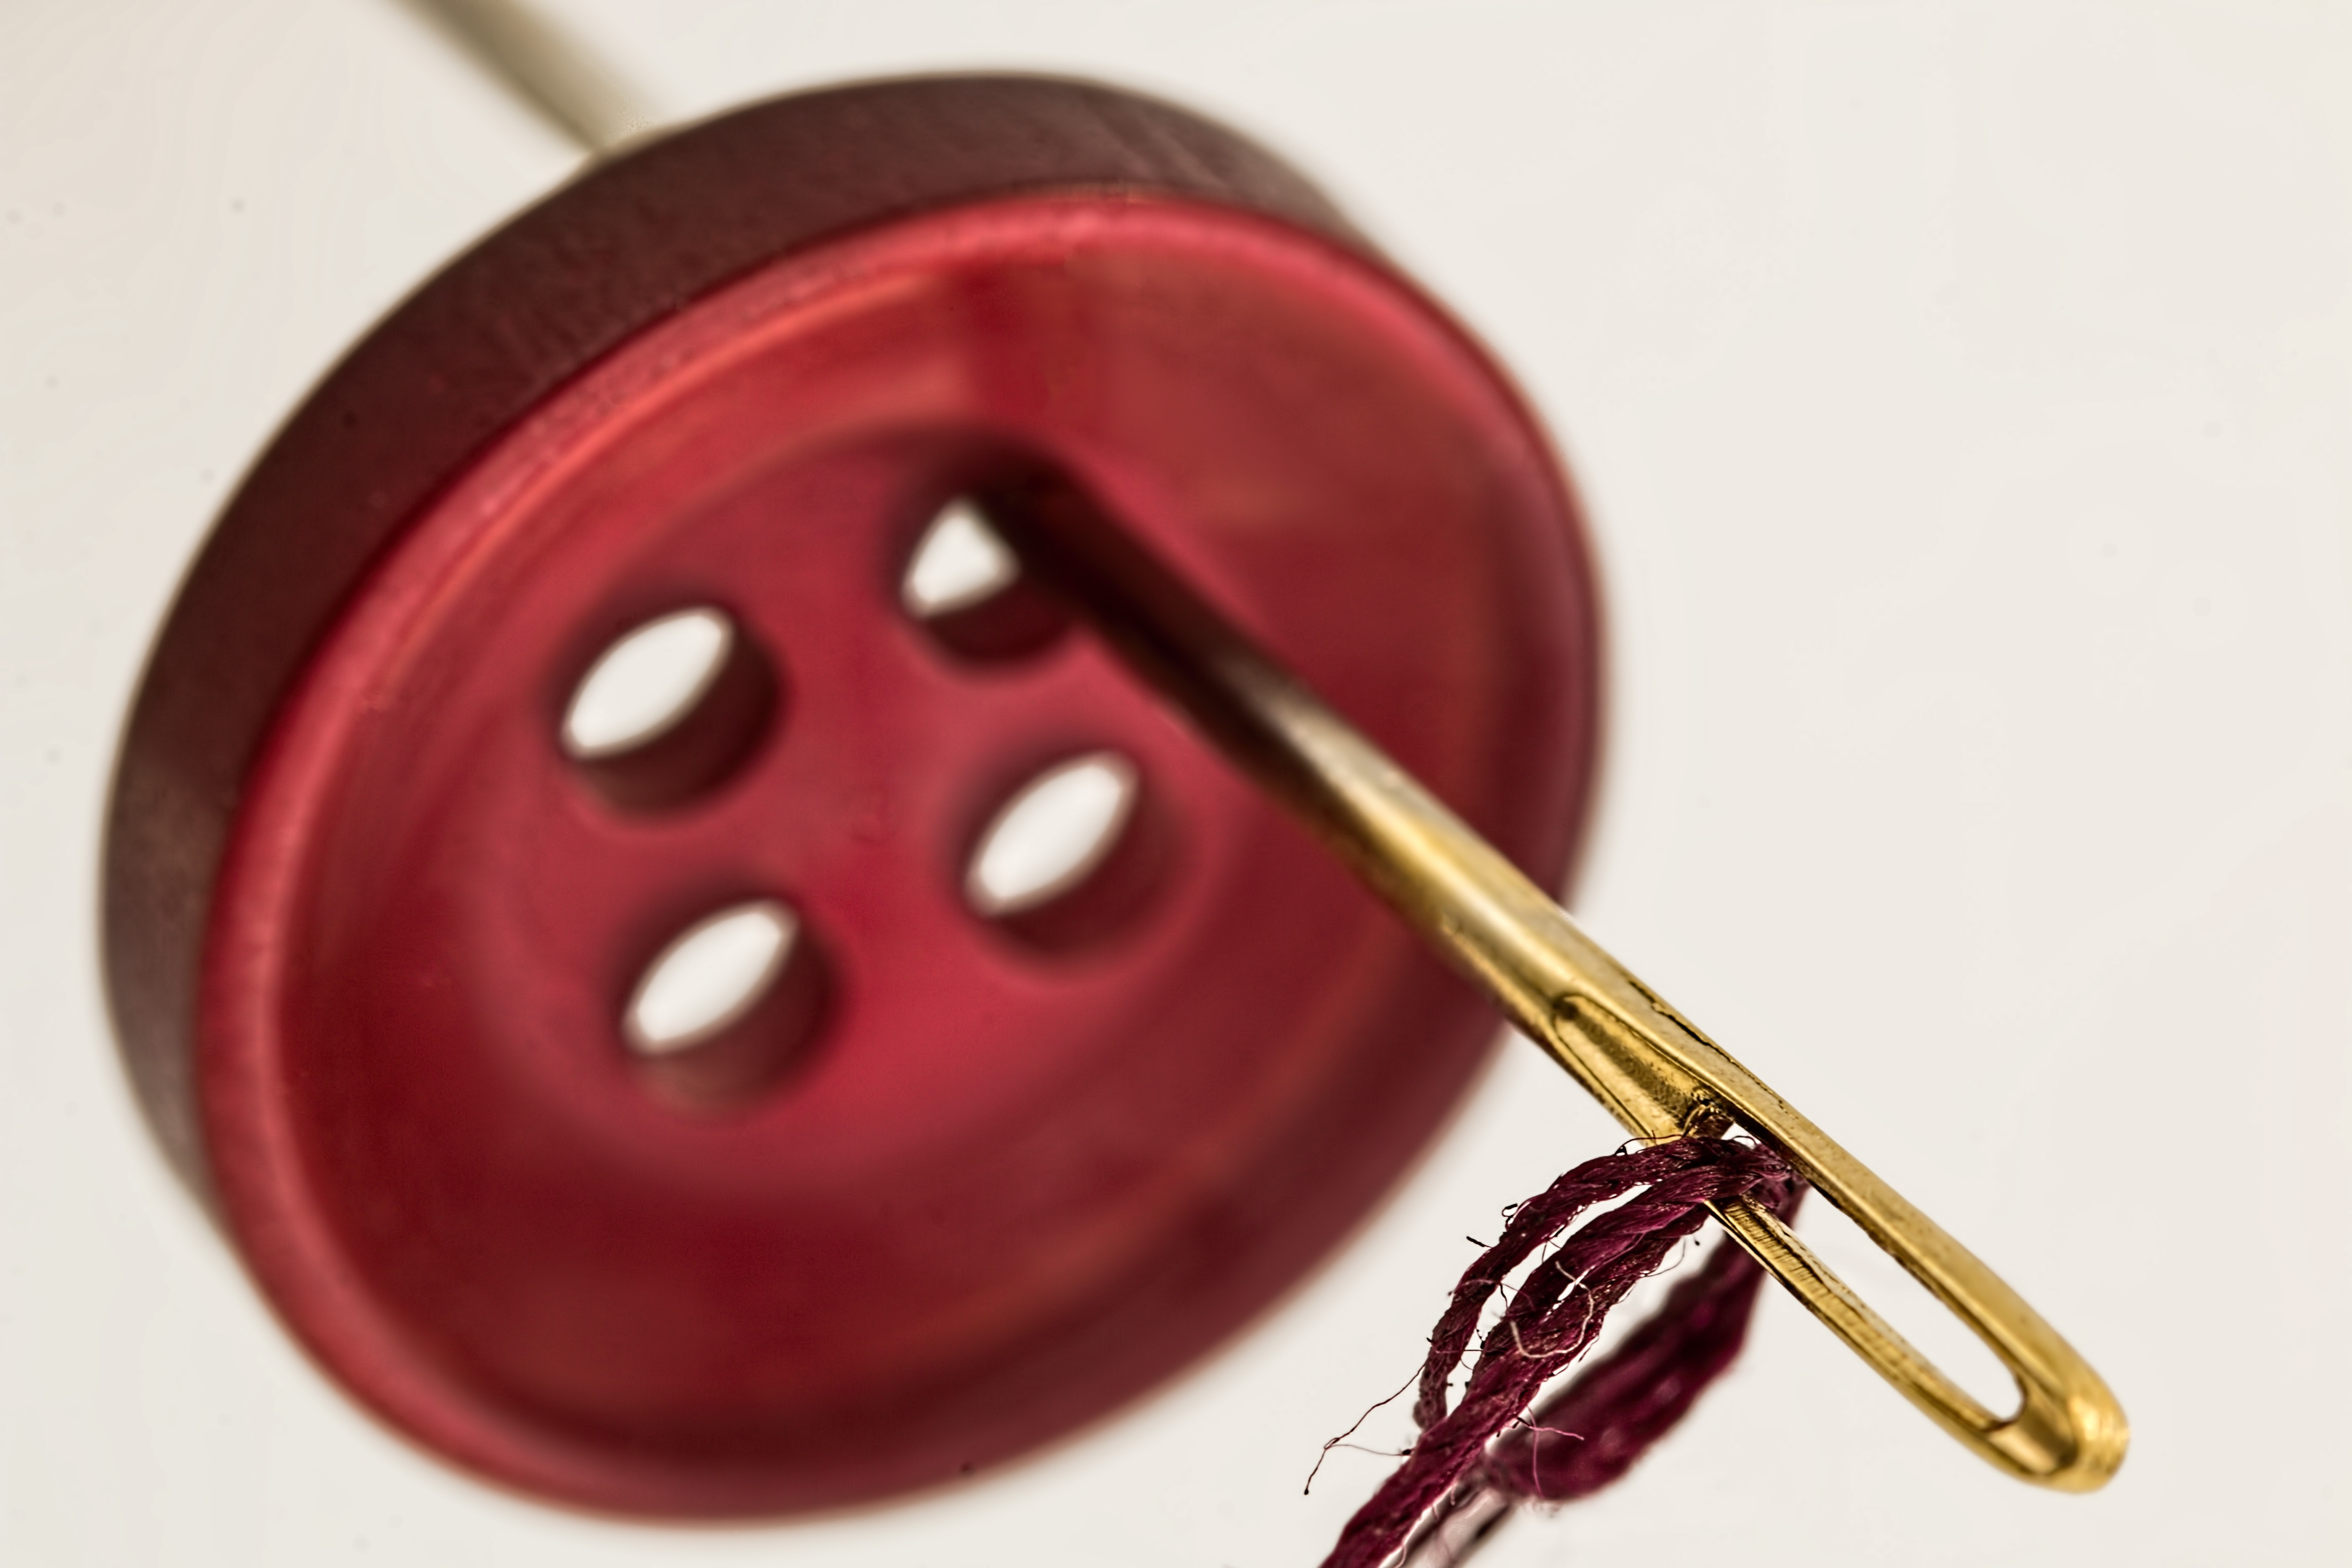
button, thread, sew, tailor, handmade, cotton, dressmaking, stitch, needlework, chores, seamstress, mend, fashion accessory, sewing needle, eye of needle